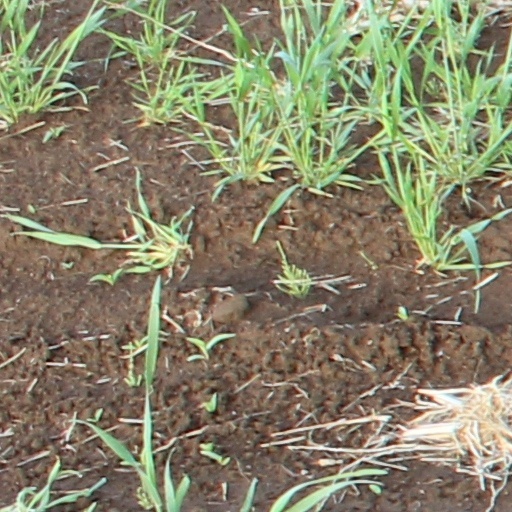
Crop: wheat